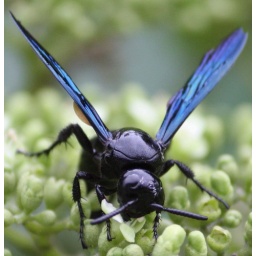
blue flower wasp-discolia soror. Taken in cape Trib in northern queensland. love the blue wings.